2012 FIA World Endurance Championship

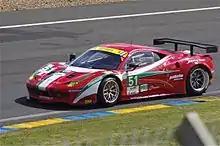
AF Corse won the FIA Endurance Trophy for LMGTE PRO Teams with their Ferrari 458 Italias

The LMGTE Pro Trophy was won by AF Corse, who secured the championship at the 6 Hours of Bahrain. The team had finished every race of the season in either first or second place with either of their two Ferraris.